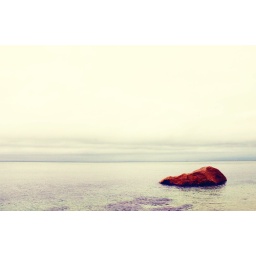
rock in the ocean